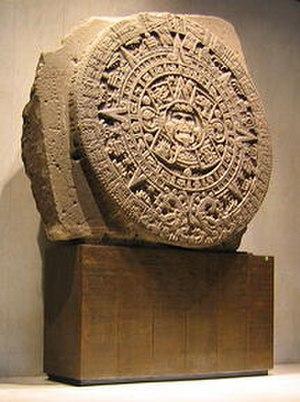
Les Aztèques, ou Mexicas, étaient un peuple amérindien du groupe nahua, c'est-à-dire de langue nahuatl.